Ptolemy VI Philometor

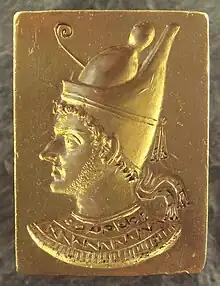
Ring of Ptolemy VI wearing an Egyptian pschent

Ptolemy VI Philometor ("Ptolemaĩos Philomḗtōr"; 186–145 BC) was a Greek king of Ptolemaic Egypt who reigned from 180 to 164 BC and from 163 to 145 BC. He is often considered the last ruler of ancient Egypt when that state was still a major power.